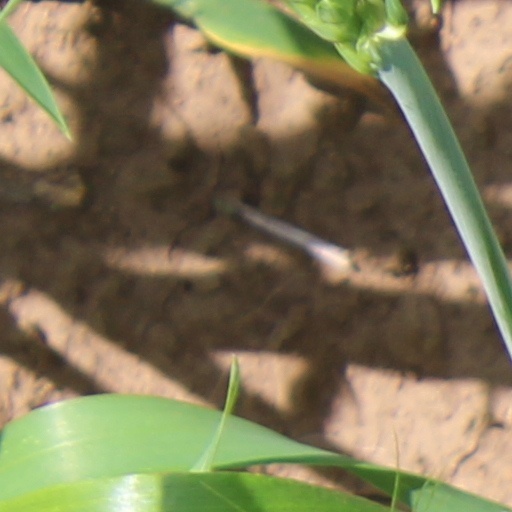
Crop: wheat